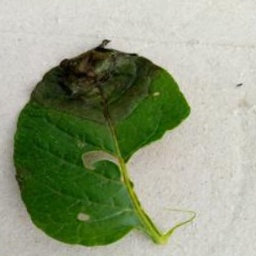
Etiqueta: Late Blight